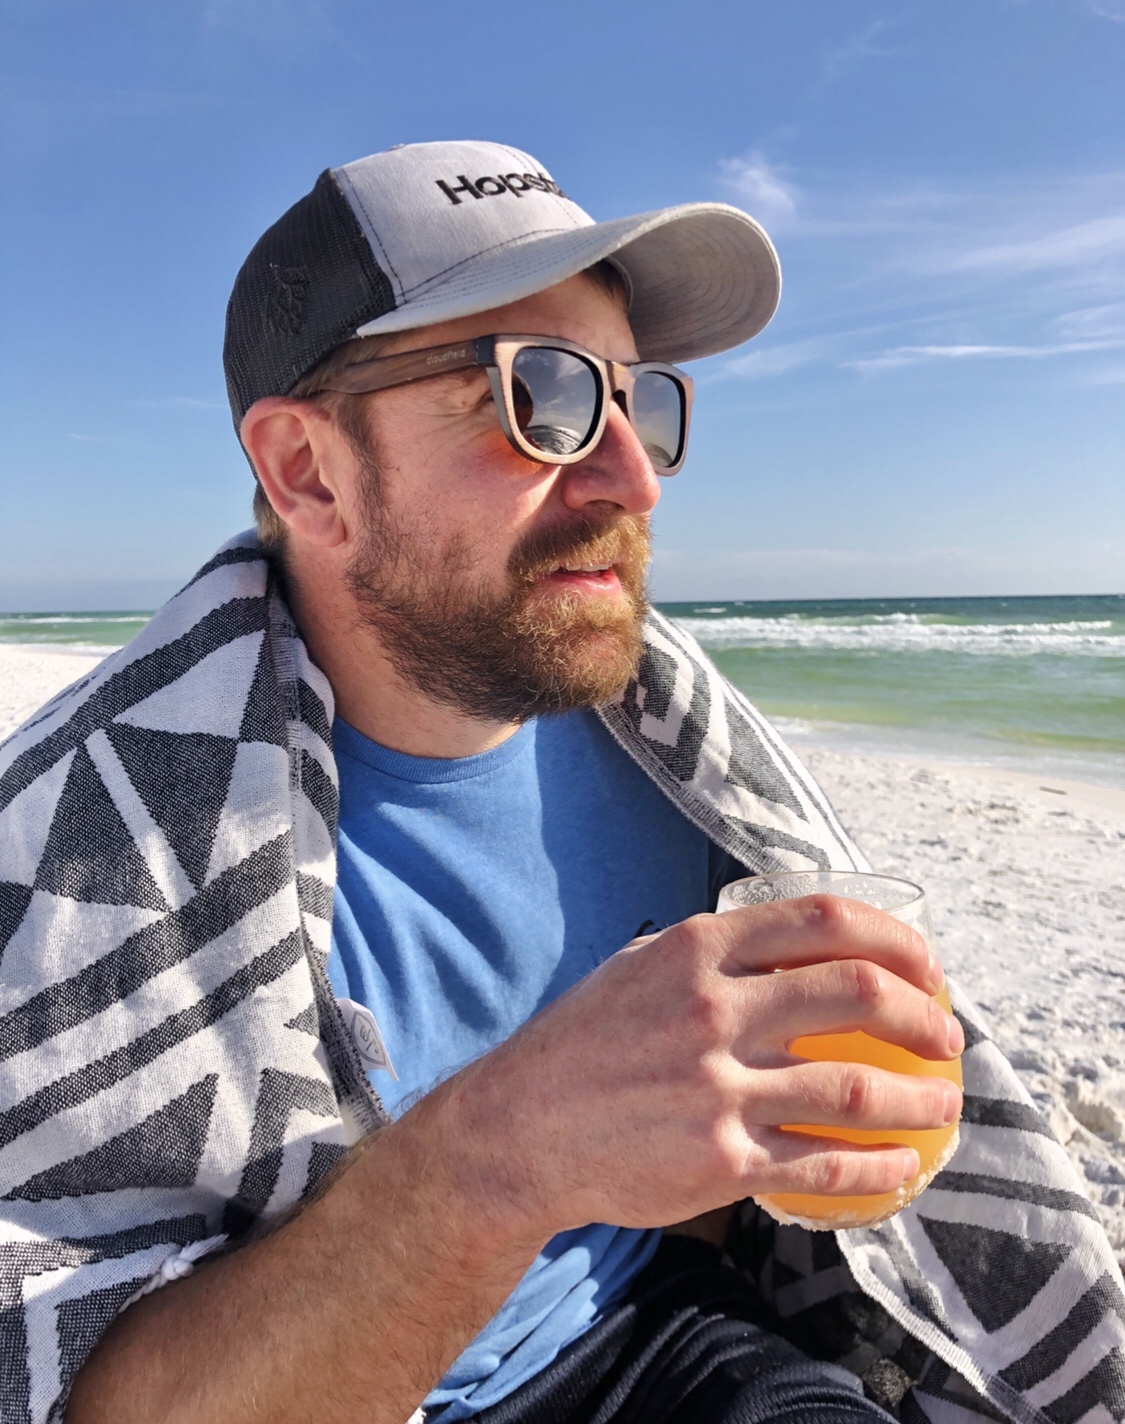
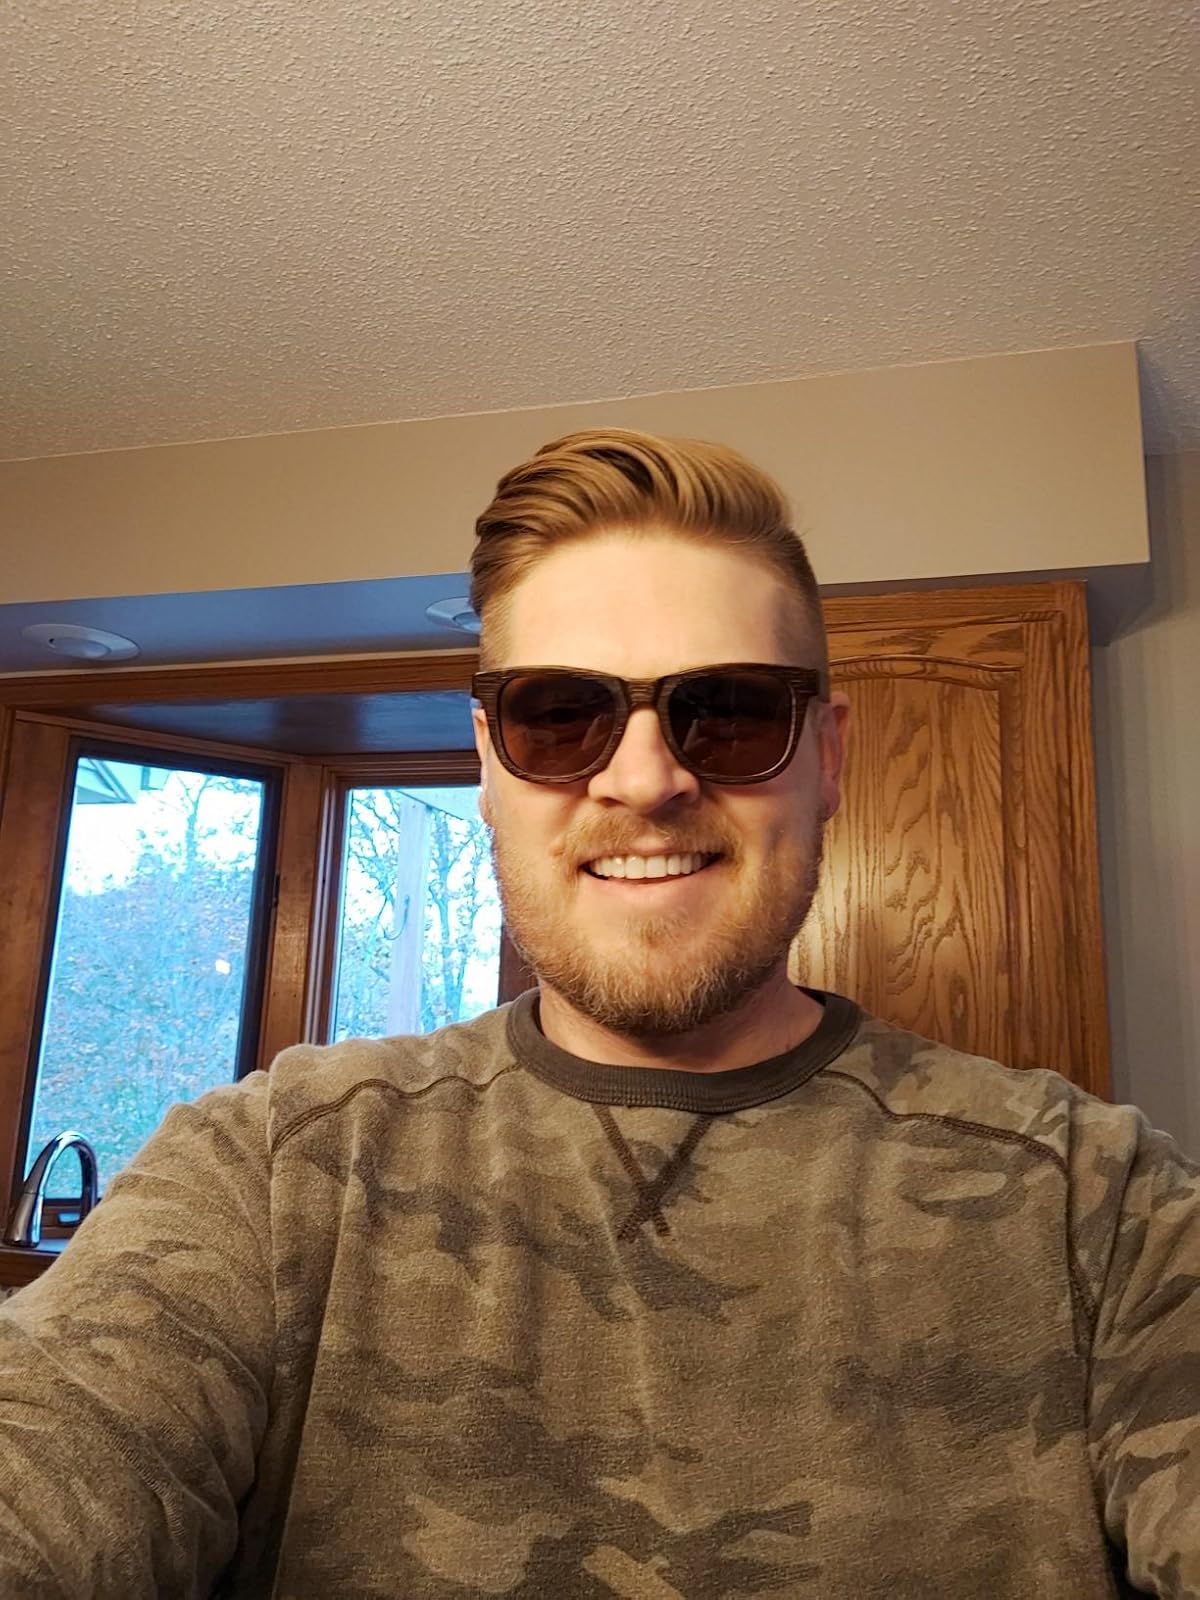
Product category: accessories_sunglasses
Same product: yes